Luxating patella

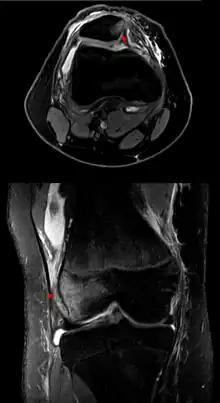
MRI after luxation of the right patella: A bone bruise is at the medial surface of the patella (axial image) and in the corresponding surface of the lateral condyle of the femur (coronal). The medial retinaculum of the patella is at least partially disrupted.

Diagnosis is made through palpation of the knee, to see whether it slips inside the joint more than would normally be expected. Often, a dog owner might be told that his or her pet has "loose knee", but this is not a medical term, and it is not correct to use it interchangeably with luxating patella.